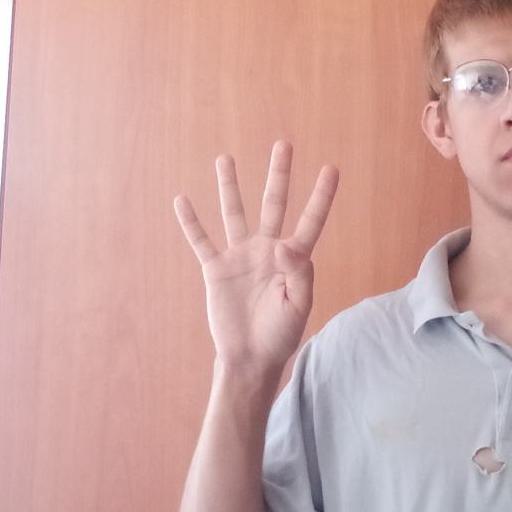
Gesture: four